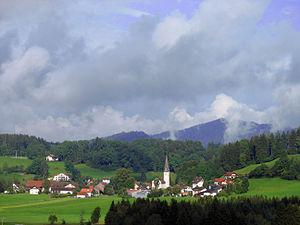
Röthenbach est une commune de Bavière, située dans l'arrondissement de Lindau, dans le district de Souabe.